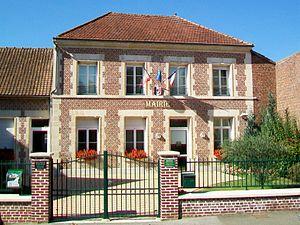
La mairie de Cany, rue des Écoles.
Canly est une commune française située dans le département de l'Oise en région Hauts-de-France.